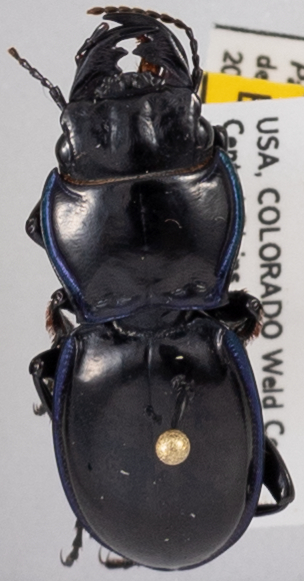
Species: Pasimachus elongatus
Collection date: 2023-08-16
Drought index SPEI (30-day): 1.69
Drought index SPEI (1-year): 1.19
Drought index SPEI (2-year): -0.508